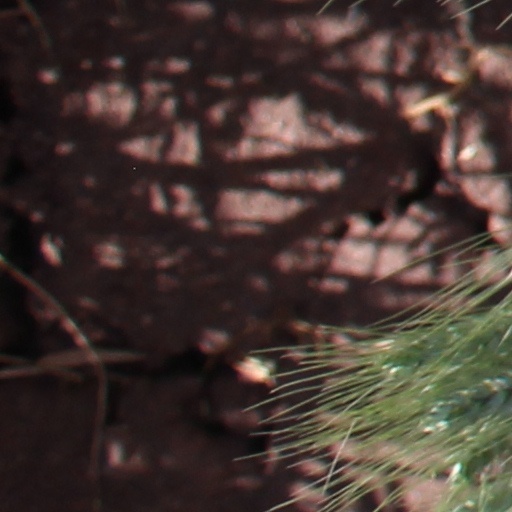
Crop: wheat